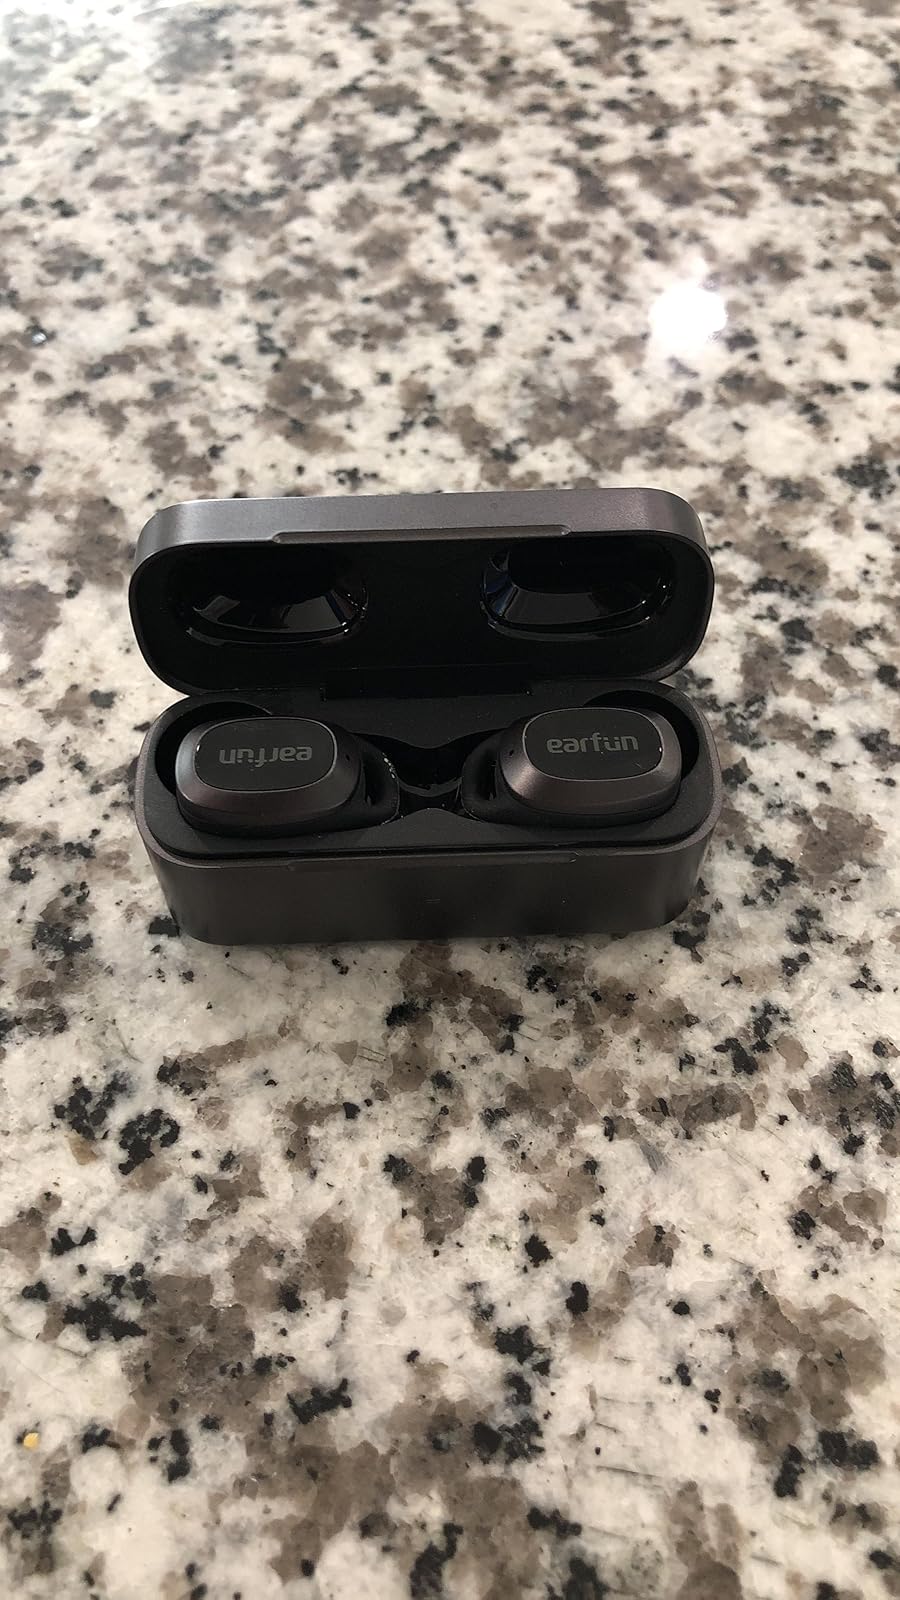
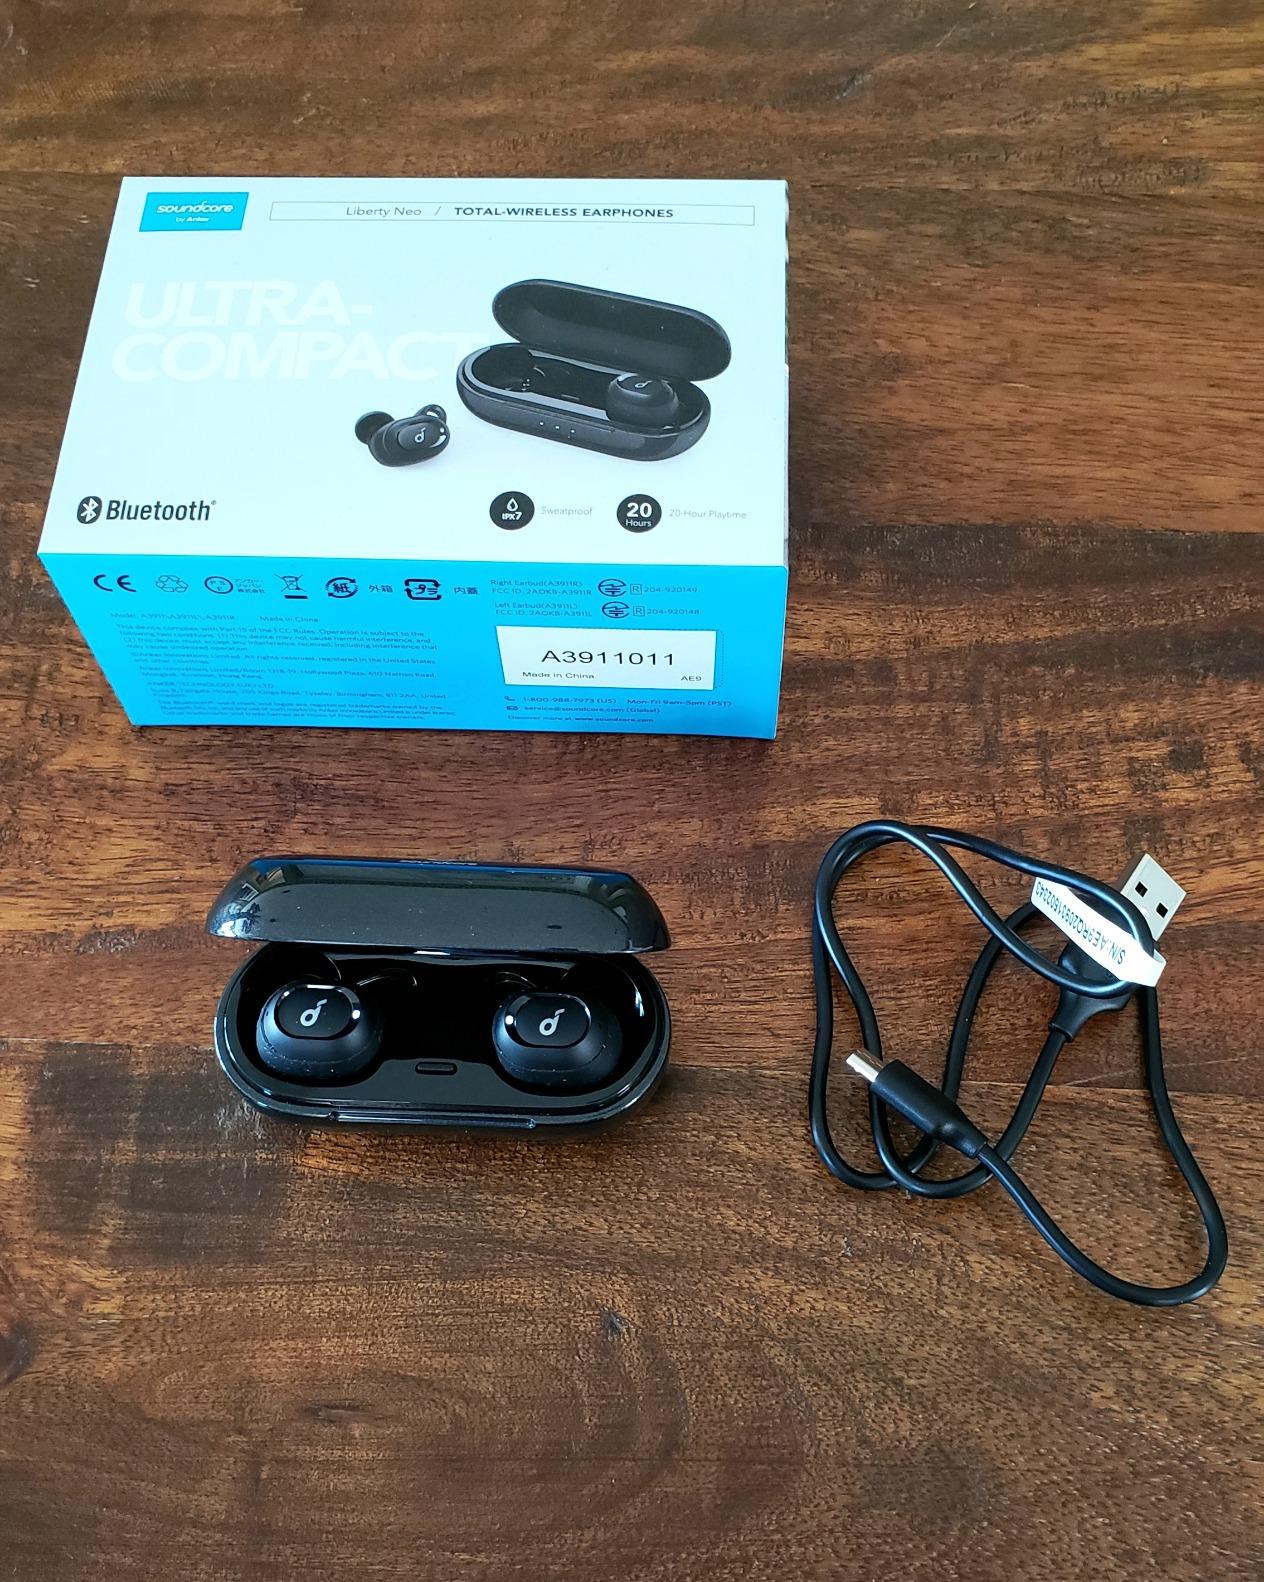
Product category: earbuds
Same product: no